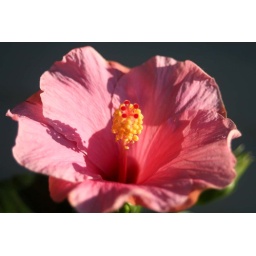
pink flower in bloom